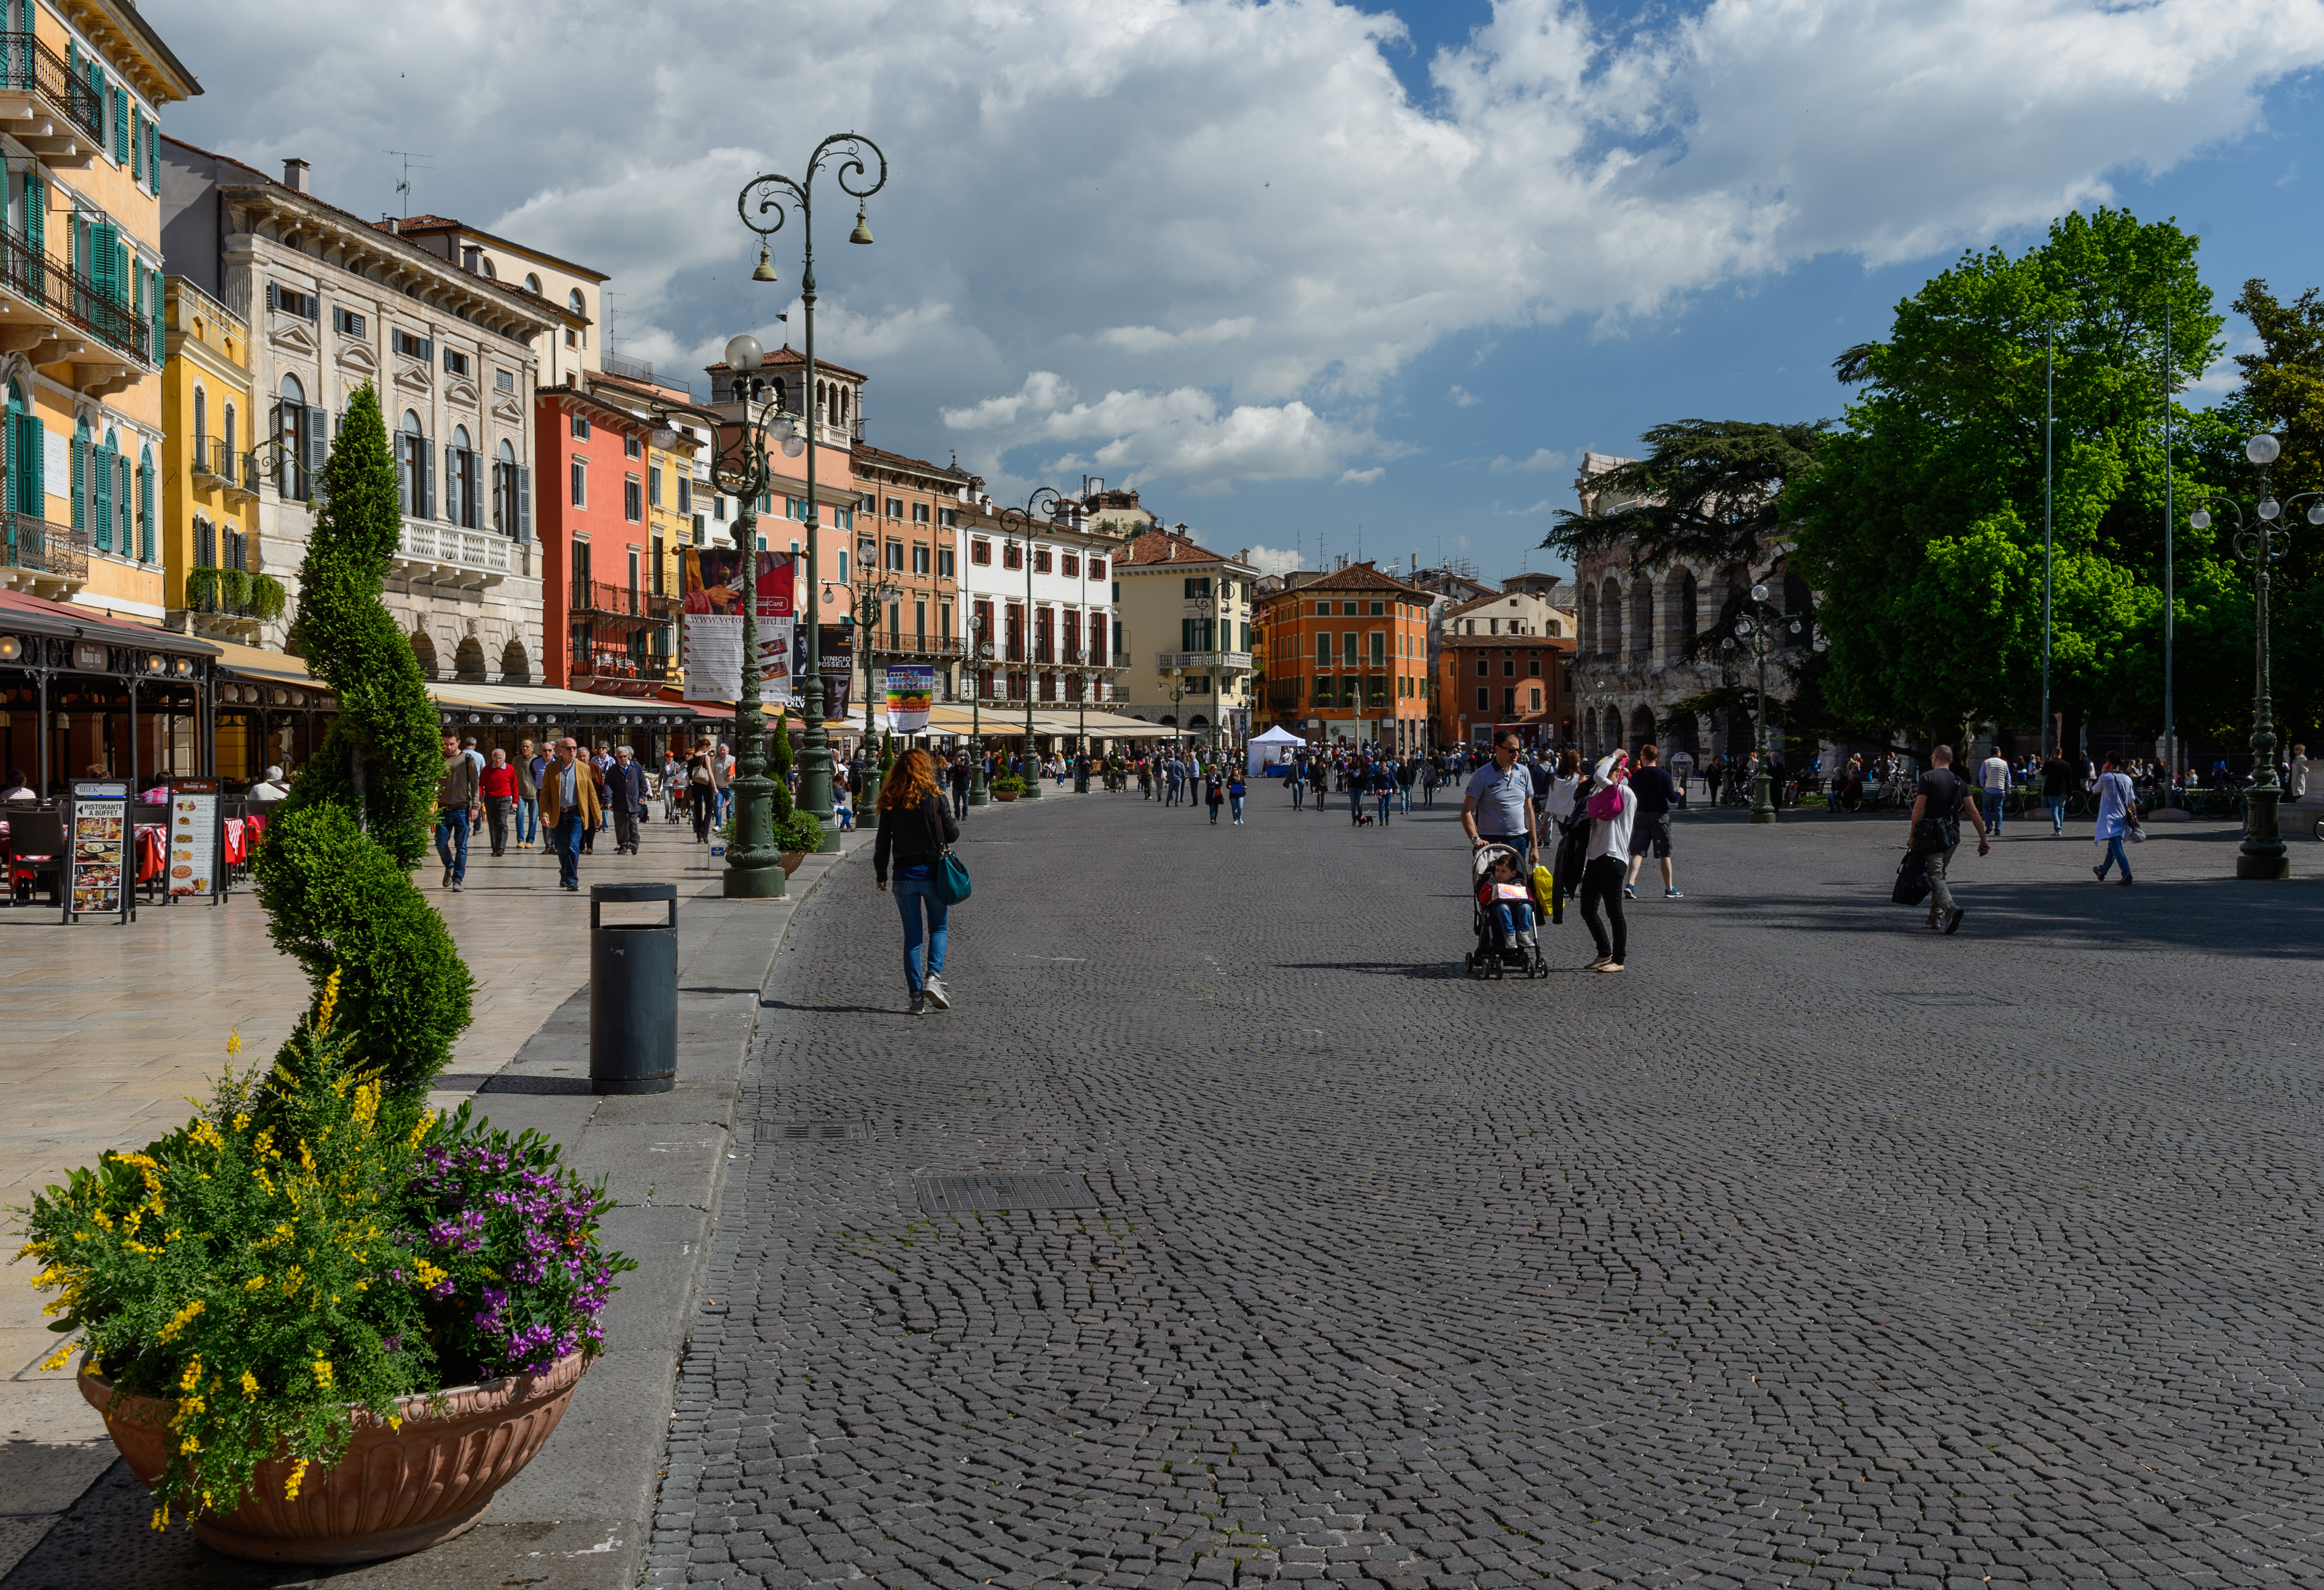
tree, pedestrian, road, street, town, city, walkway, cityscape, downtown, travel, plaza, italy, nikon, tourism, lane, public space, infrastructure, italia, verona, town square, nikond4, d4, neighbourhood, urban area, human settlement